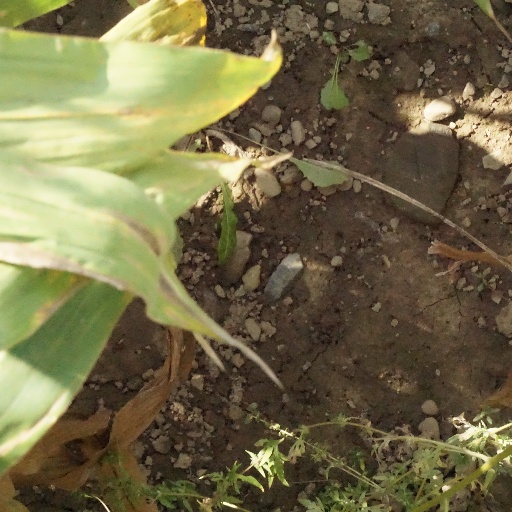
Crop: maize; corn